Tatarstan

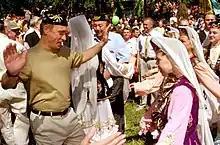
Russian President Vladimir Putin at Sabantuy, a Tatar festival

There are three UNESCO world heritage sites in Tatarstan—Kazan Kremlin, Bulgarian State Museum-Reserve, and Assumption Cathedral and Monastery of the town-island of Sviyazhsk.